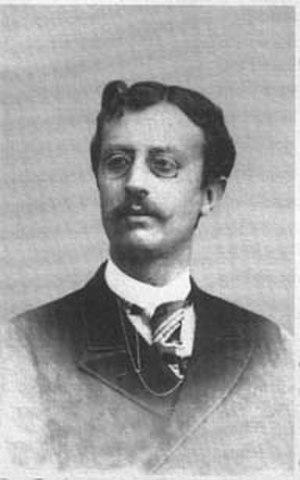
Emanuele Gianturco, né Luca Emanuele Gianturco, est un juriste et homme politique italien.